Abigail Breslin

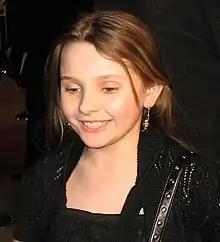

Breslin's breakthrough role was in the 2006 comedy-drama "Little Miss Sunshine", where she played Olive Hoover, a beauty pageant contestant, the youngest in a dysfunctional family on a road trip. She was cast at the age of six, years before filming was started. Her co-stars, Greg Kinnear and Alan Arkin, both stated that they were "astounded by her seriousness of purpose during shooting." "Little Miss Sunshine" was a critical and commercial success, grossing $100 million worldwide. Her performance was highly praised; Claudia Puig of "USA Today" wrote that, "If Olive had been played by any other little girl, she would not have affected us as mightily as [she] did." She received nominations for the Screen Actors Guild Award and Academy Award for Best Supporting Actress, becoming the fourth youngest actress to be nominated in that category. Although Jennifer Hudson won the Oscar, Breslin co-presented with actor Jaden Smith at the 79th Academy Awards on February 25, 2007. Breslin was part of the Disney Year of a Million Dreams celebration. Annie Leibovitz photographed her as Fira from Disney Fairies with Dame Julie Andrews as the Blue Fairy from "Pinocchio".